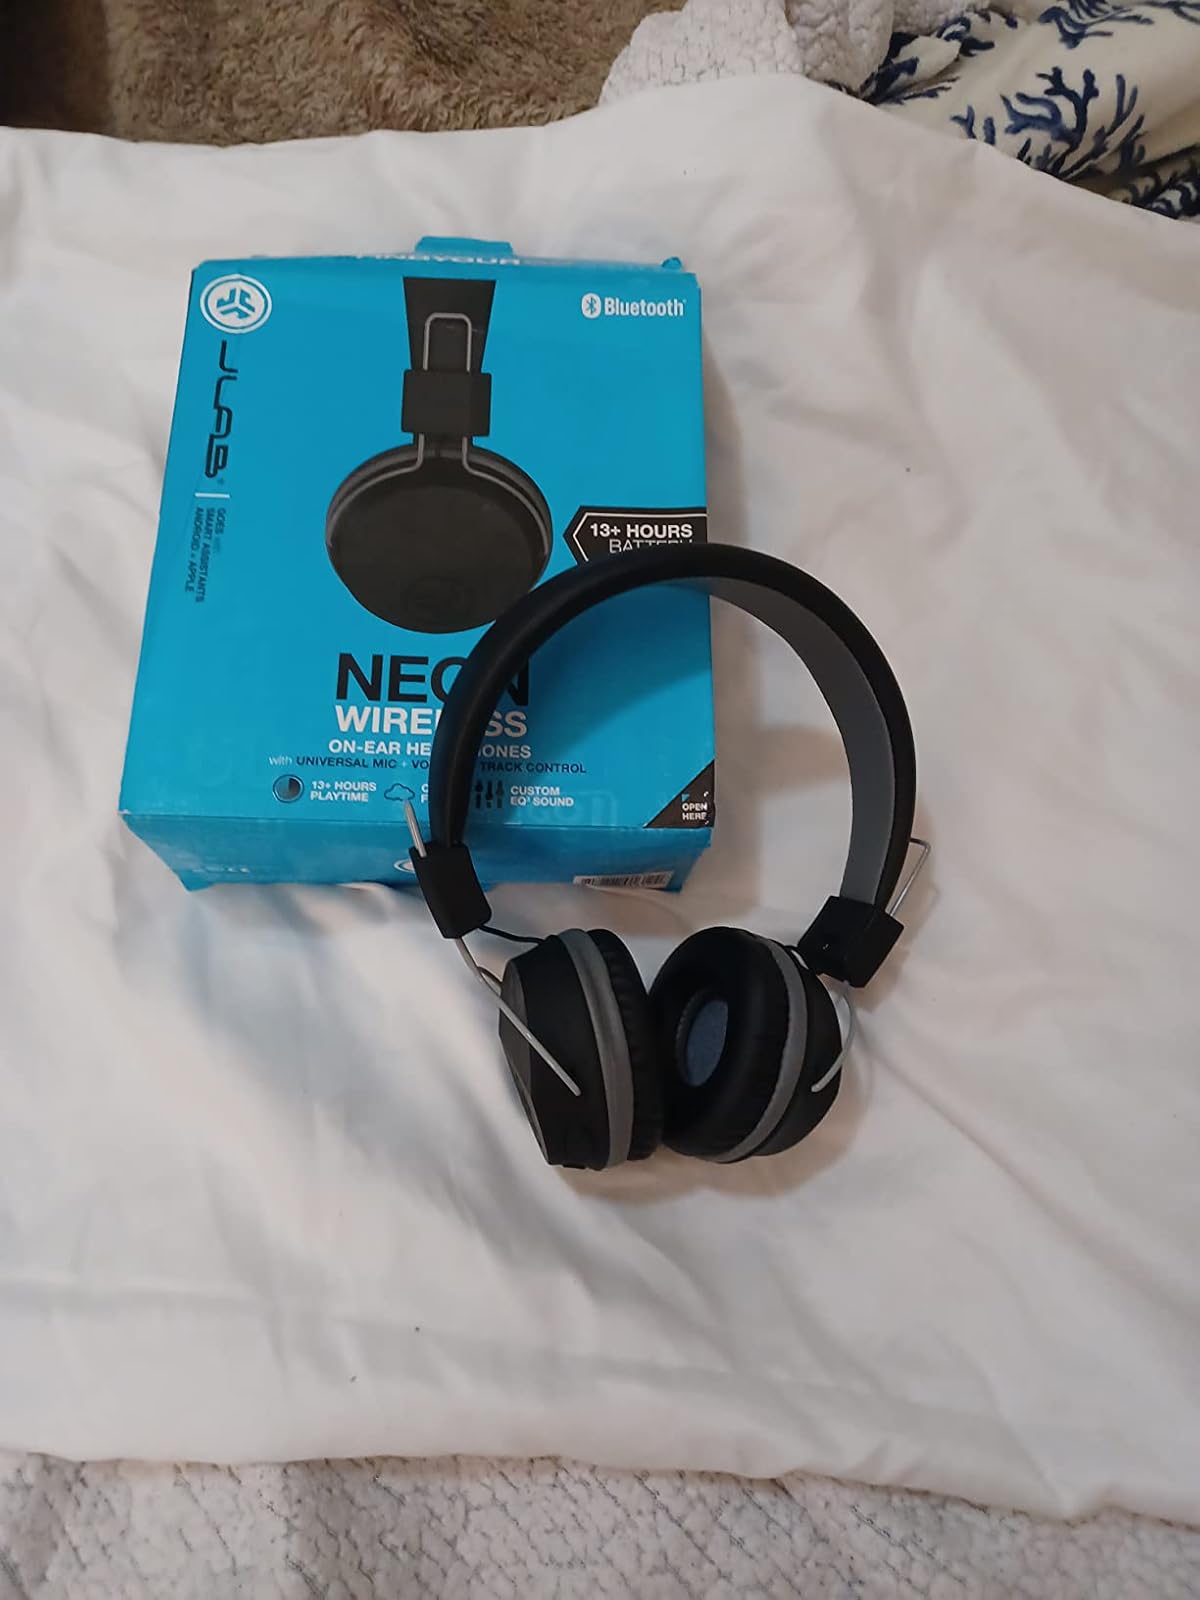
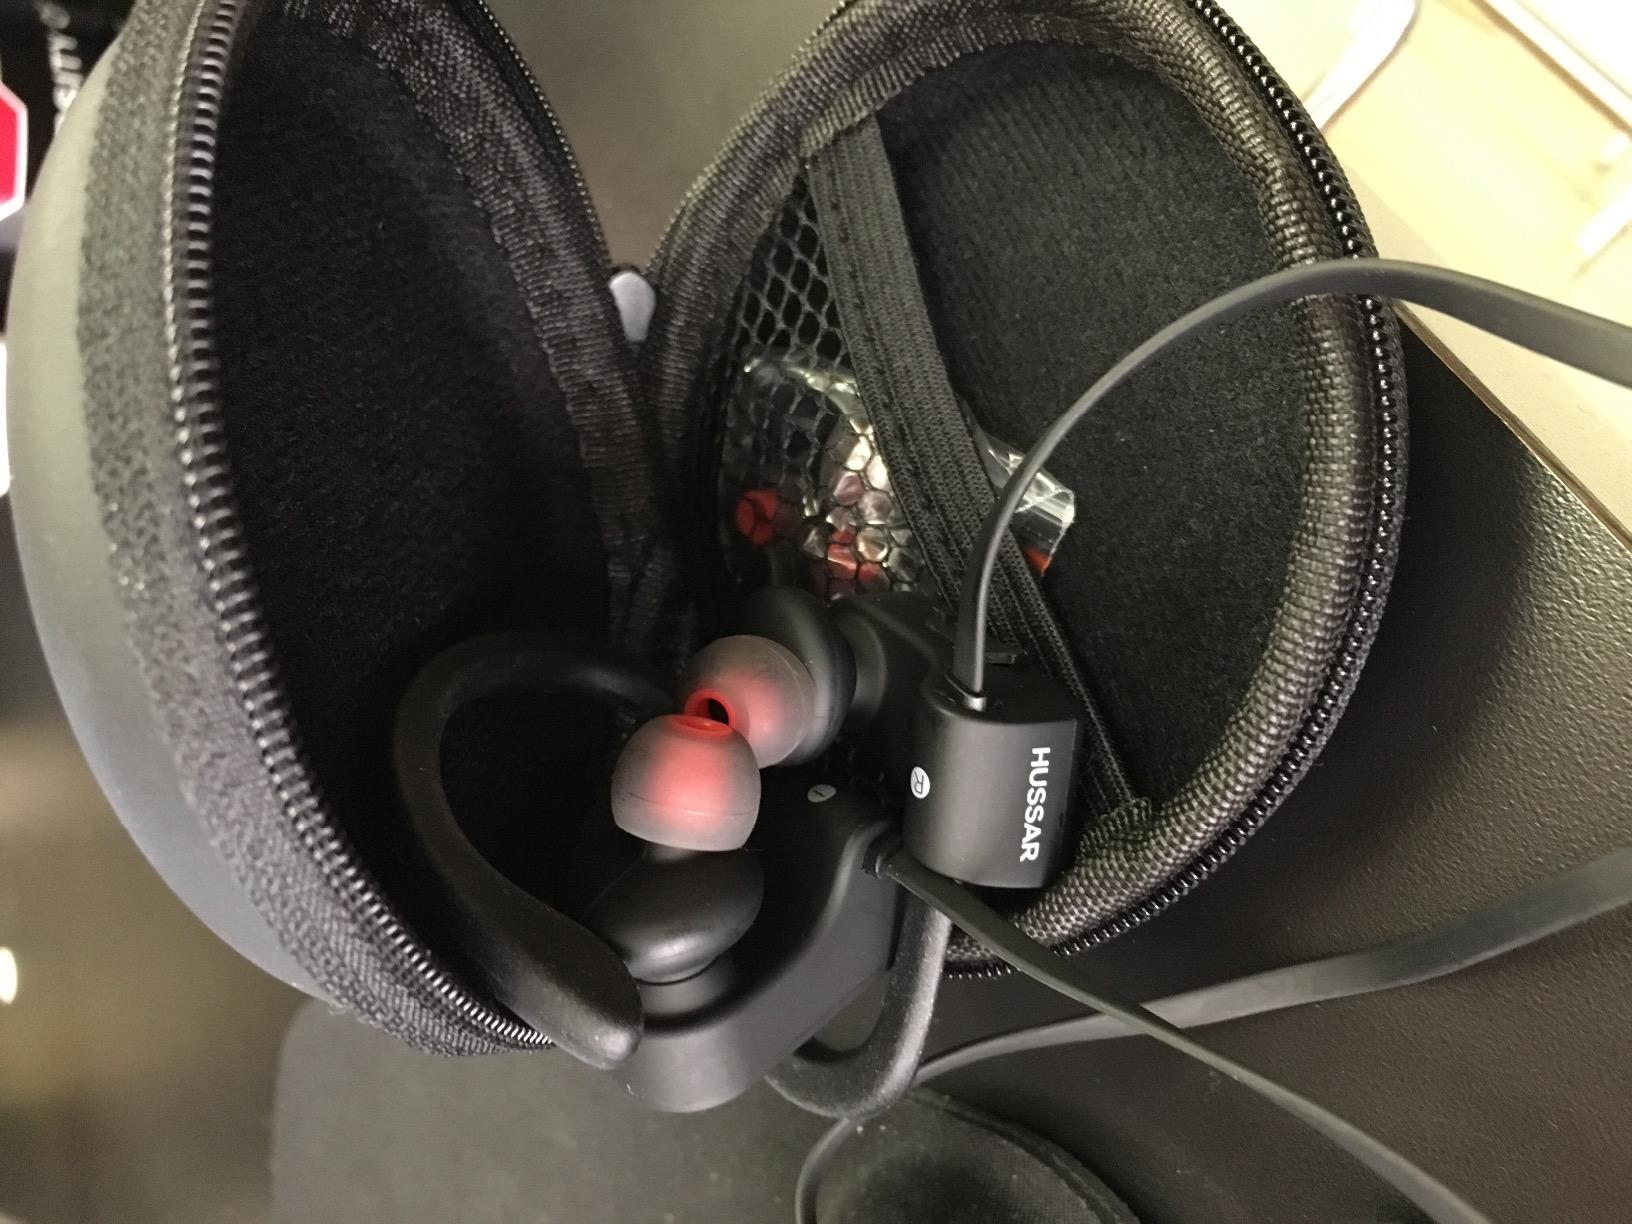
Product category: headphones
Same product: no